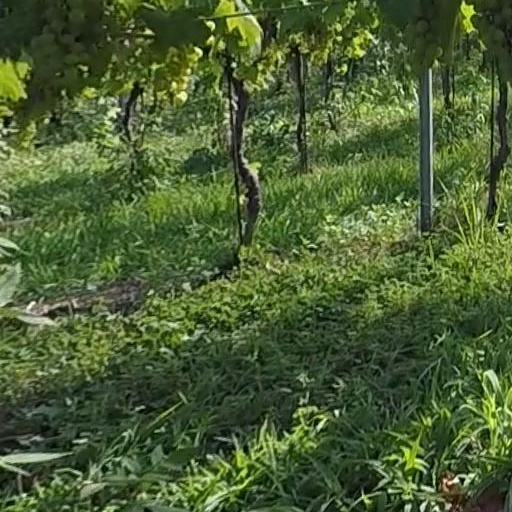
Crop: grape